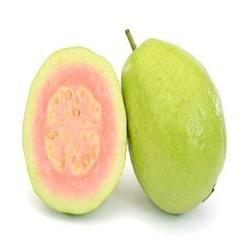
Label: Guava